Pisang Goreng
Also known as:
ban - Balinese: Godoh biu
bjn - Banjar: Gaguduh pisang
en-simple - Simple English: Banana fritter
fr - French: Beignet de banane
id - Indonesian: Pisang goreng
ja - Japanese: 揚げバナナ
jv - Javanese: Gedhang gorèng
ml - Malayalam: പഴംപൊരി
ms - Malay: Pisang goreng
nl - Dutch: Gebakken banaan
pl - Polish: Pisang goreng
su - Sundanese: Goréng cau
ta - Tamil: பழம்பொரி
th - Thai: กล้วยแขก
tl - Tagalog: Maruya
tr - Turkish: Muz kızartması
vi - Vietnamese: Chuối chiên
yue - Cantonese: 炸香蕉
zh - Chinese: 炸香蕉
Category: fritter (banana fritter)
Cuisine: Indonesian
Associated cuisines: Indonesian
Area: Indonesia
Countries: Indonesia
Region: South Eastern Asia

The dish is made by banana. The banana is often battered and then deep fried in ample palm oil.

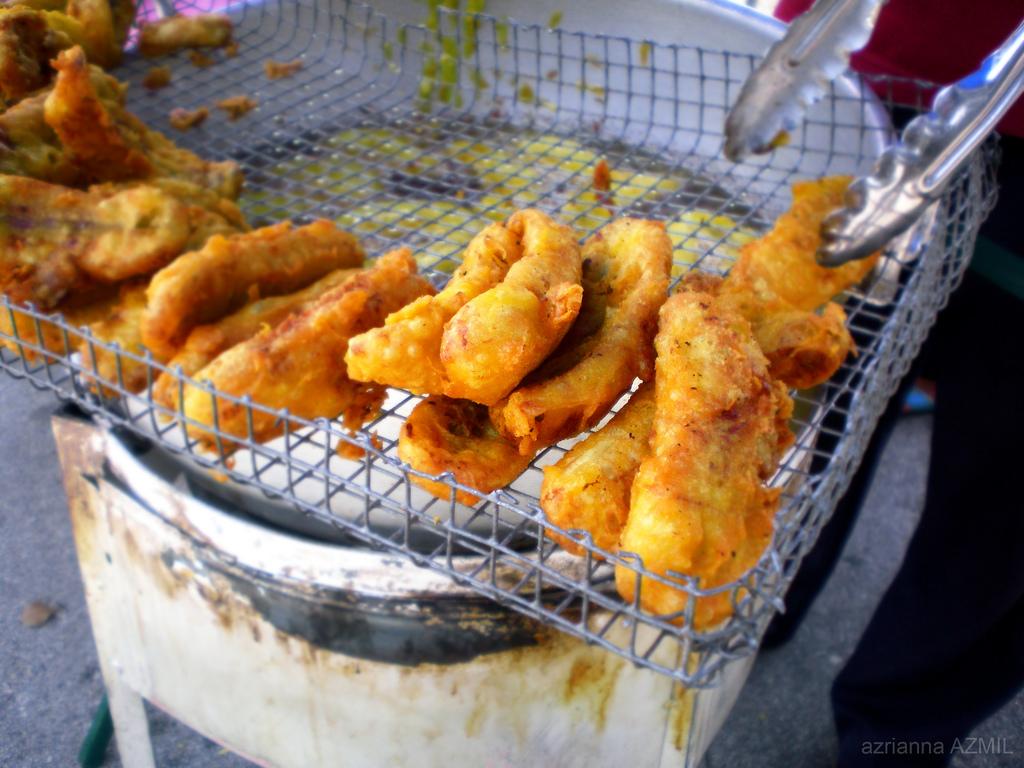
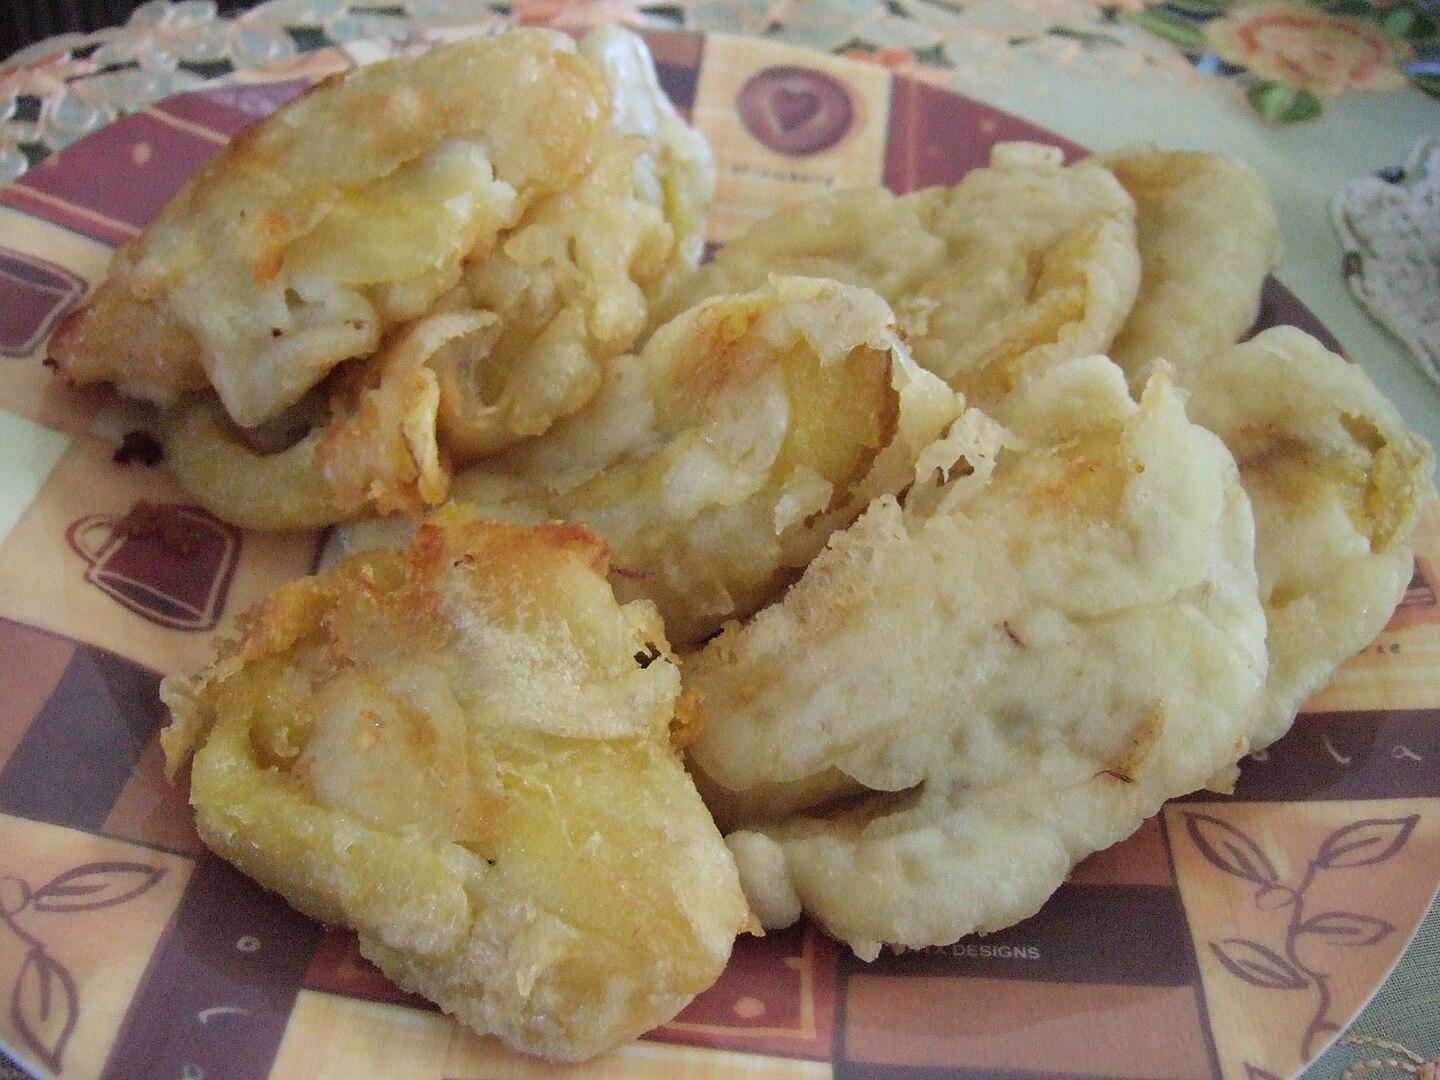